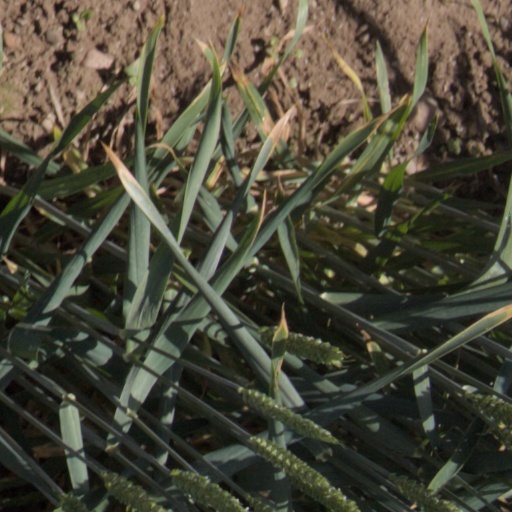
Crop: wheat